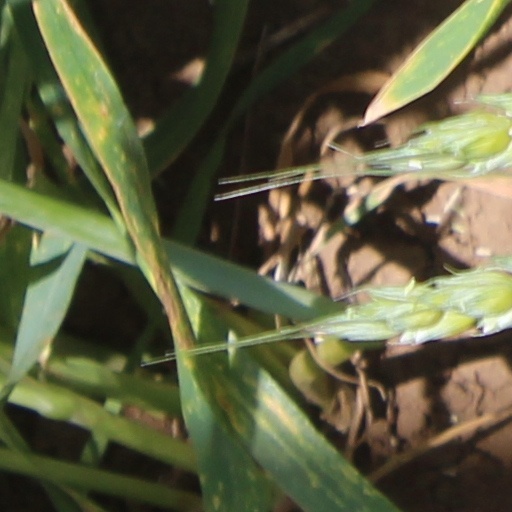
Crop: wheat